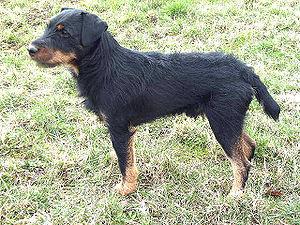
Le Jagdterrier ou terrier de chasse allemand a été reconnu officiellement en 1968 par la Fédération Cynologique Internationale qui le répertorie dans le groupe 3, section 1, standard nᵒ 103.